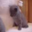
Label: cat